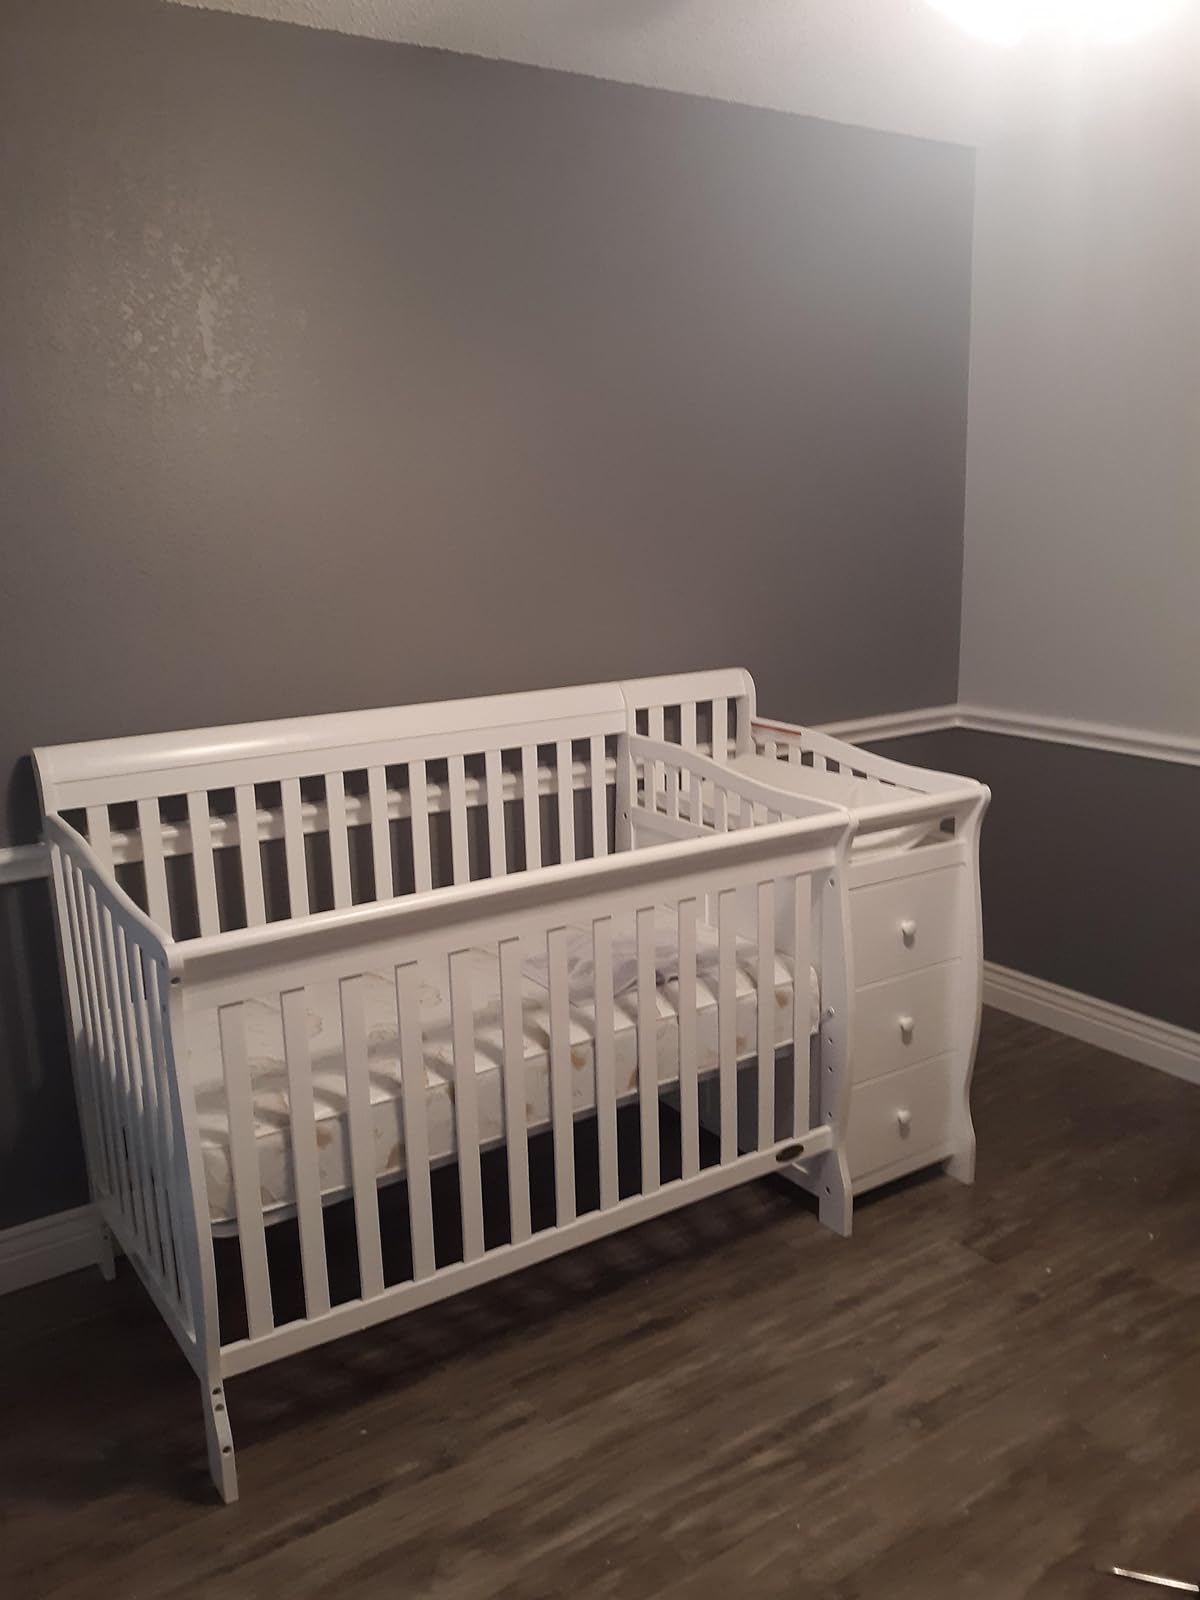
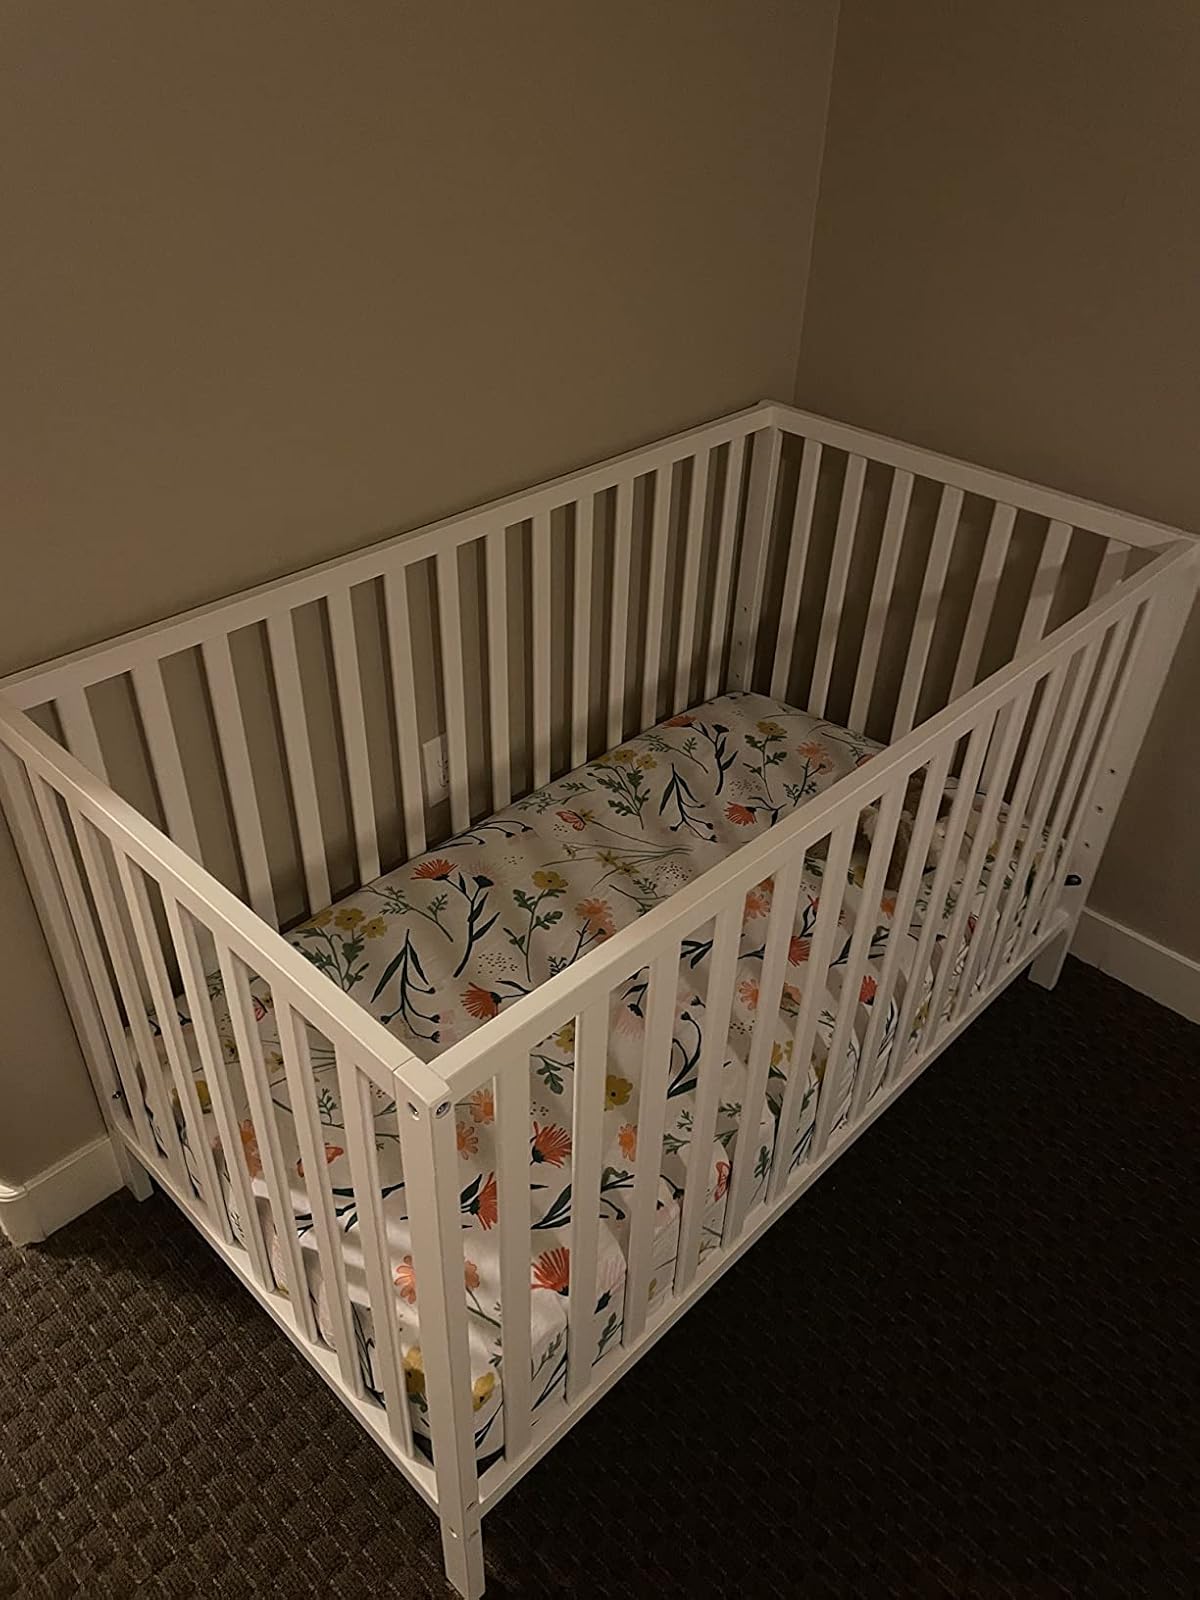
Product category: products_crib
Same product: no